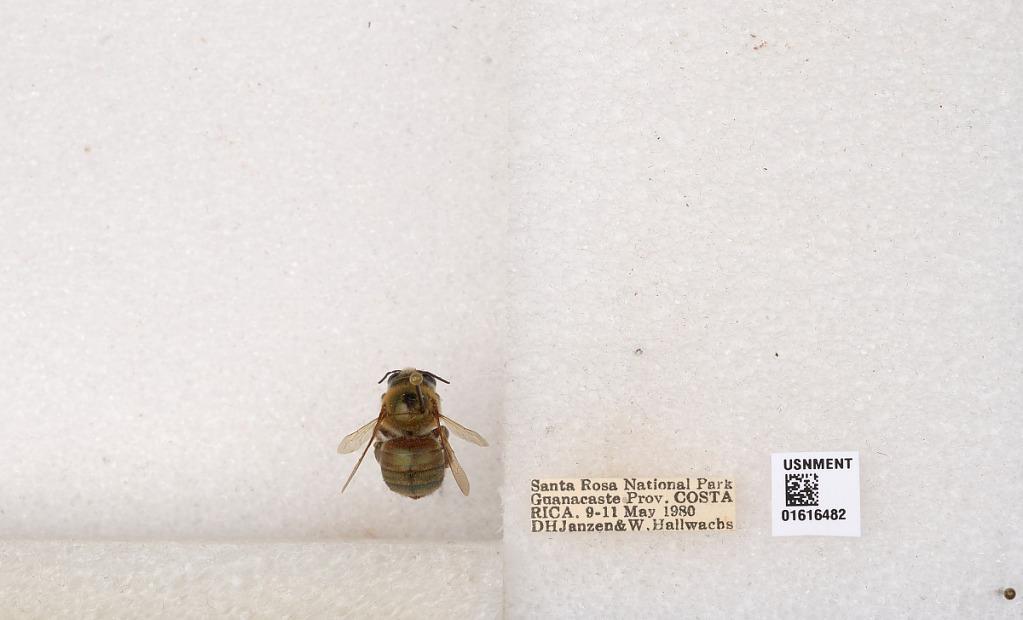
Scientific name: Xylocopa
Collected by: D. Janzen & W. Hallwachs
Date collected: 1980-5-9
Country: Costa Rica
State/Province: Guanacaste
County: La Cruz
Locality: Santa Rosa National Park